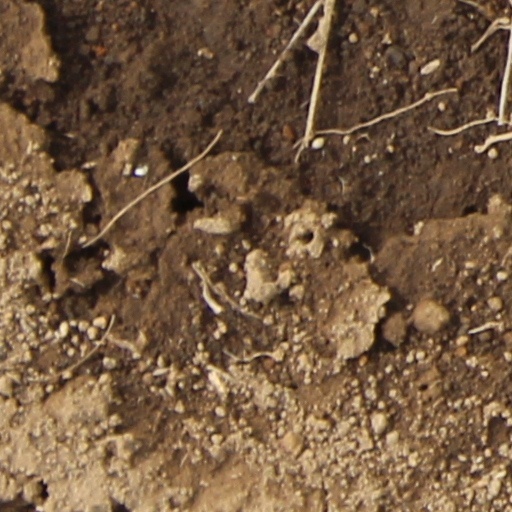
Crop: wheat